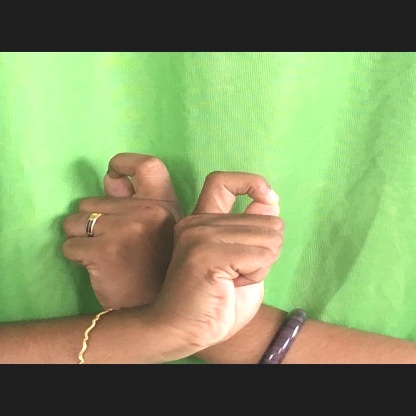
Mudra: Berunda